Riwaq (arcade)

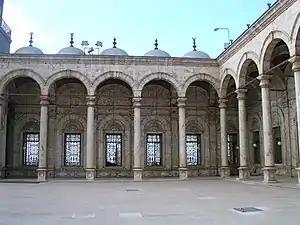
Riwaq at the Mosque of Muhammad Ali in Cairo

A riwaq (or rivaq, or ) is an arcade or portico (if in front of entrances) open on at least one side. It is an architectural design element in Islamic architecture and Islamic garden design.